O'Hanlon Building

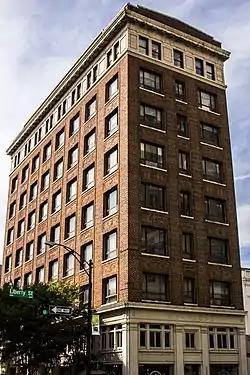
O'Hanlon Building, September 2014

O'Hanlon Building is a historic commercial building located at Winston-Salem, Forsyth County, North Carolina. It was designed by architect Willard C. Northup and built in 1915. It is an eight-story, steel frame building clad in brick and terra cotta, and is the city's second-oldest skyscraper. It was Winston-Salem's tallest building until 1917 and according to Ted Kairys of Kairys Real Estate Group, it was the tallest building in North Carolina during that time. Kairys also said E.W. O'Hanlon, who tore down his drugstore at the site, moved the drugstore into the first floor of his building. The building has 26,088 square feet.